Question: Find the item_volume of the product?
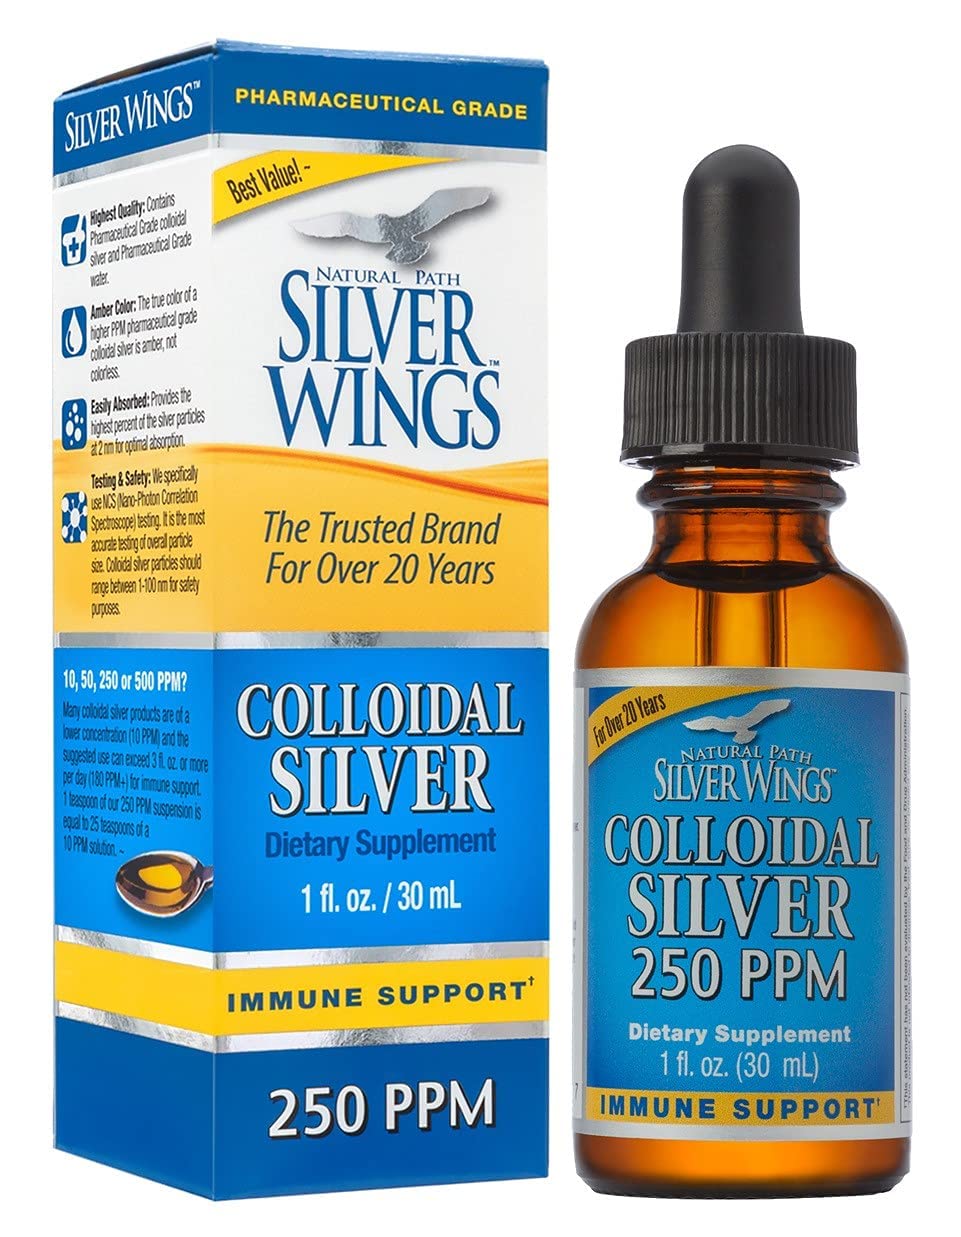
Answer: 1.0 fluid ounce